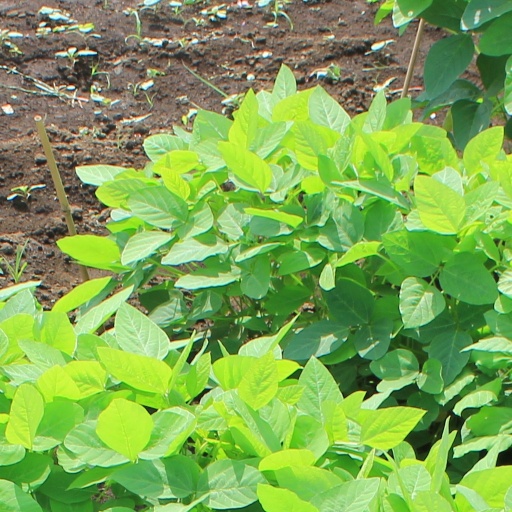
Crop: soybean